Shoubak

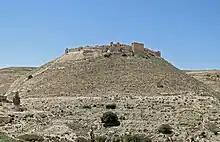
The Crusader castle Montréal in Shoubak.

Shoubak was first settled by the Edomites who had their capital in Busaira in neighboring Tafilah Governorate, in the second millennium BC. It was then settled by the Nabataeans in the first millennium BC.